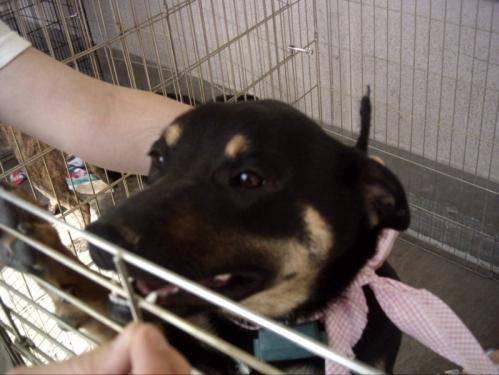
dog